Michael Essien

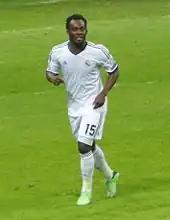
Essien playing for Real Madrid in 2013

On 31 August 2012, Essien signed a season-long loan deal with Real Madrid, reuniting him with his former manager at Chelsea, José Mourinho. At his introductory press conference with Real Madrid, Mourinho affectionally referred to Essien as "his son" while Essien referred to Mourinho as his "Daddy". On 3 November, Essien scored his first goal for Real Madrid. During the last match of the season – and Essien's last game as a Madrid player – Essien scored his second goal for Madrid, which he dedicated to Mourinho.